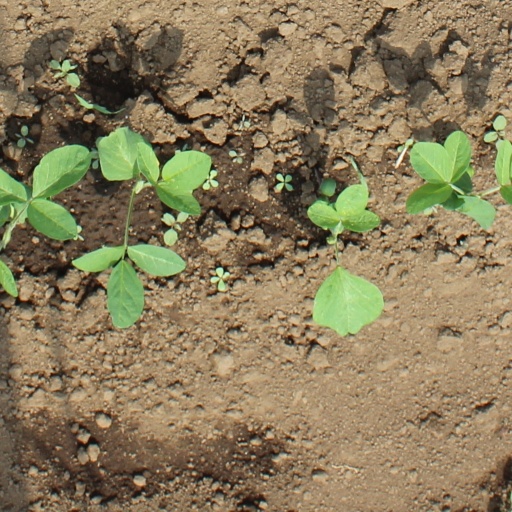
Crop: soybean